Passion of Jesus

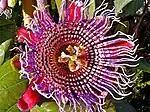

Martin Luther wrote, "The Passion of Christ should not be acted out in words and pretense, but in real life." Despite this, sung Passion performances were common in Lutheran churches right from the start, in both Latin and German, beginning as early as Laetare Sunday (three weeks before Easter) and continuing through Holy Week. Luther's friend and collaborator Johann Walther wrote responsorial Passions which were used as models by Lutheran composers for centuries, and ""summa Passionis"" versions continued to circulate, despite Luther's express disapproval.